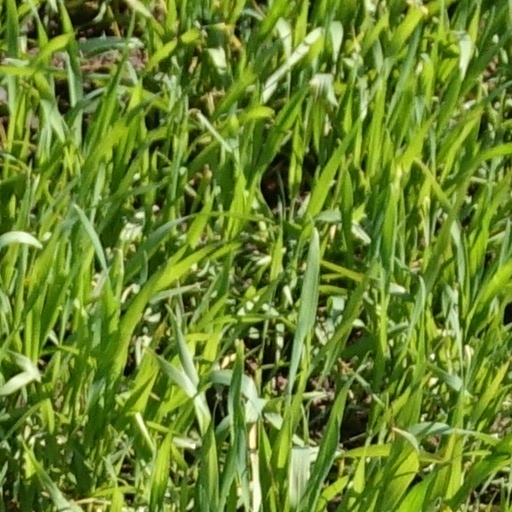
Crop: wheat